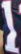
Number: 1